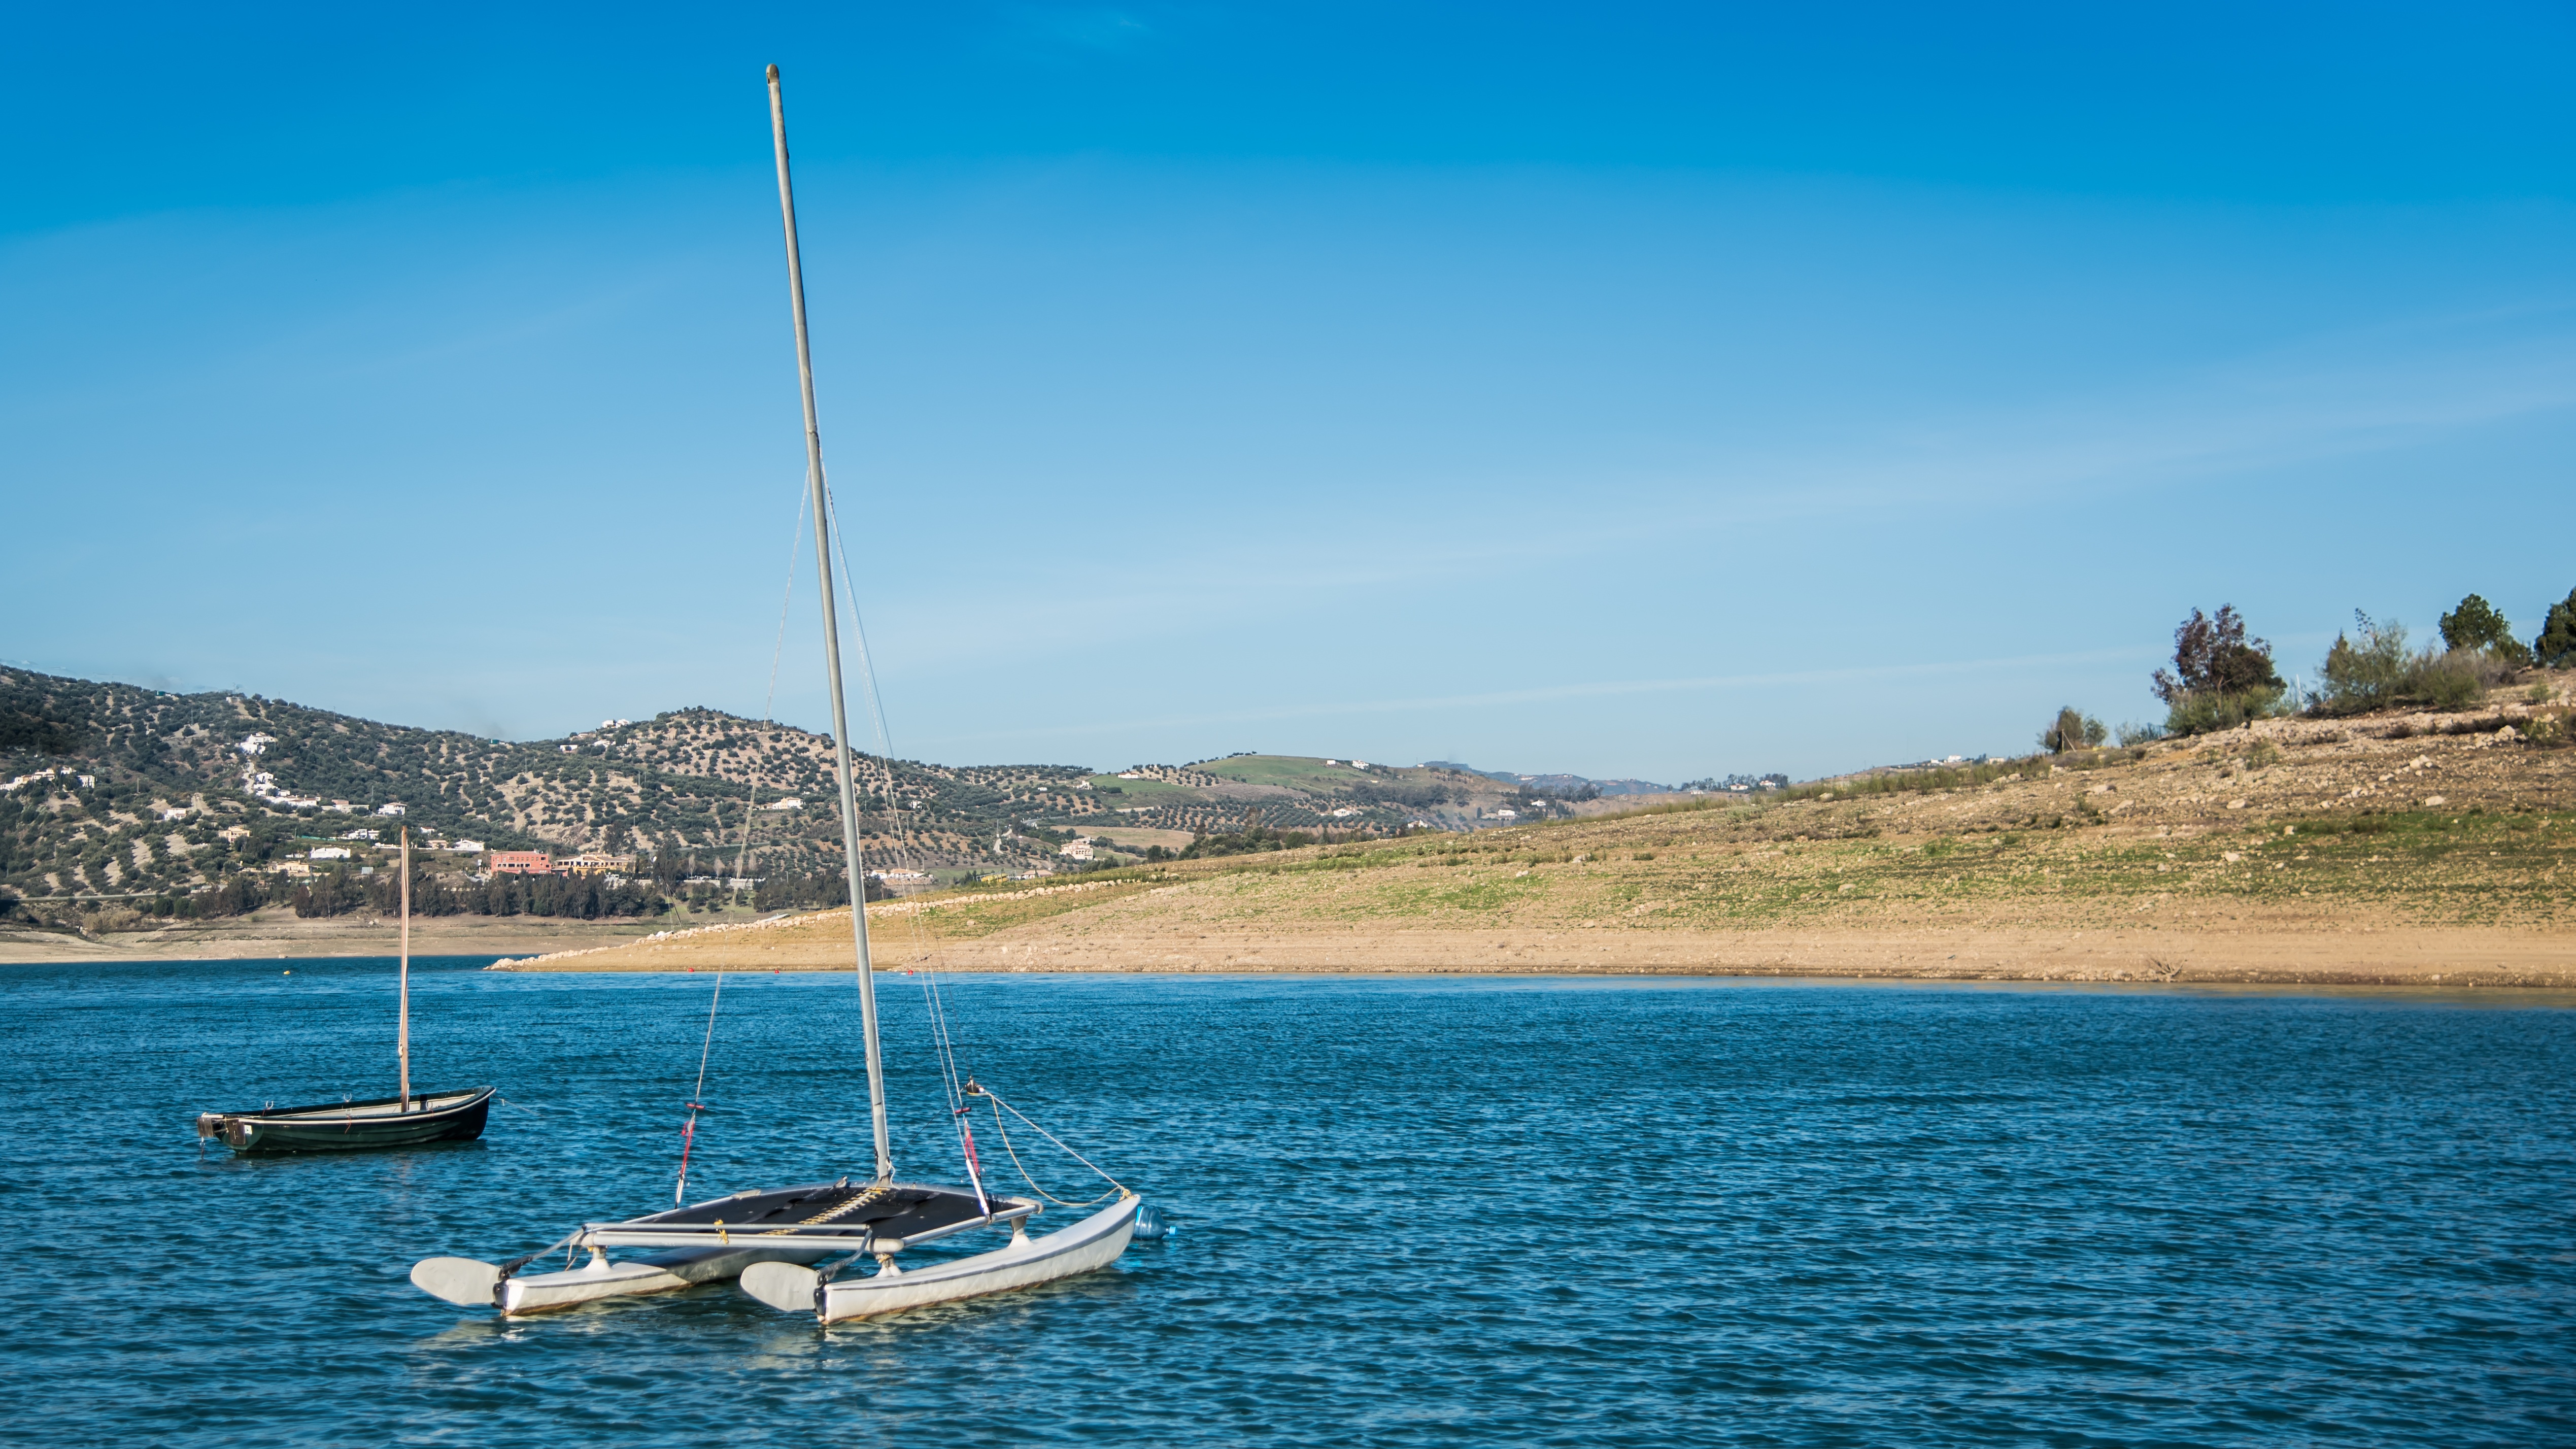
landscape, sea, coast, water, nature, horizon, marsh, sky, boat, lake, dawn, vacation, vehicle, mast, sailing, holiday, lagoon, calm, bay, blue, marina, float, sailboat, clouds, boating, sailing boat, they will taste